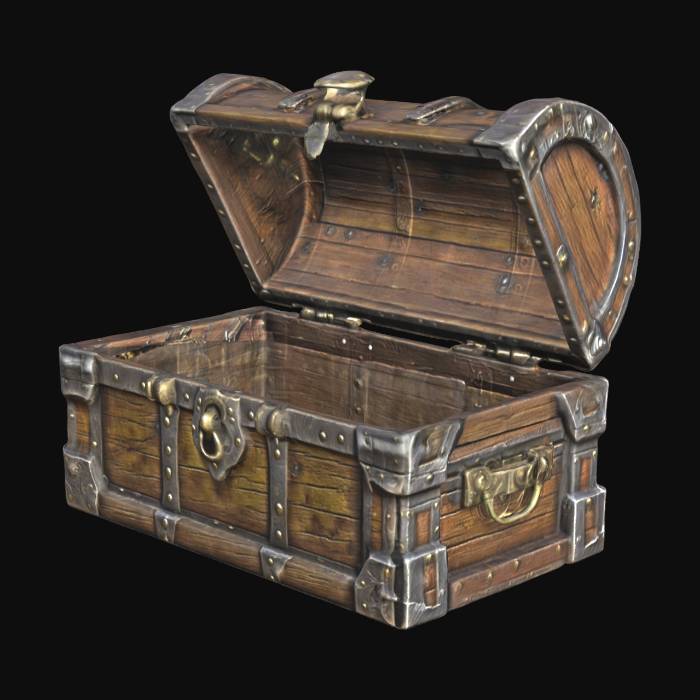
미적 점수 (1~10점): 1